She Doesn't Want to Sleep Alone

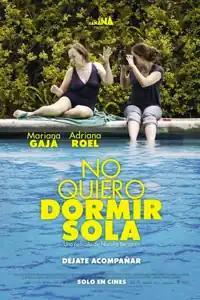
Theatrical release poster

She Doesn't Want to Sleep Alone is a 2012 Mexican drama directed by Natalia Beristáin.